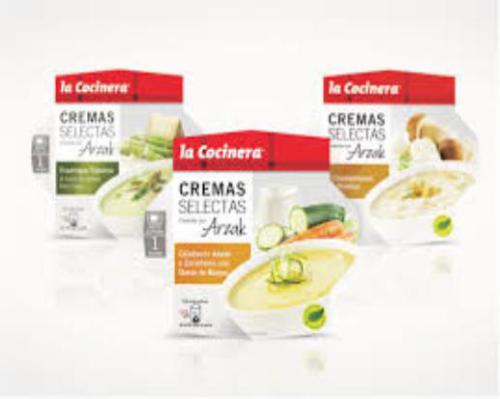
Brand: la cocinera
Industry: Food